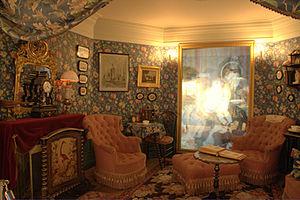
Le Parcours-spectacle: La vie bourgeoise
Le château d'Auvers est un édifice du XVIIᵉ siècle, situé à Auvers-sur-Oise, dans le Val-d'Oise.